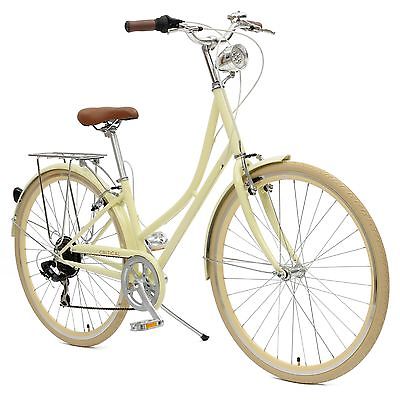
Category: bicycle